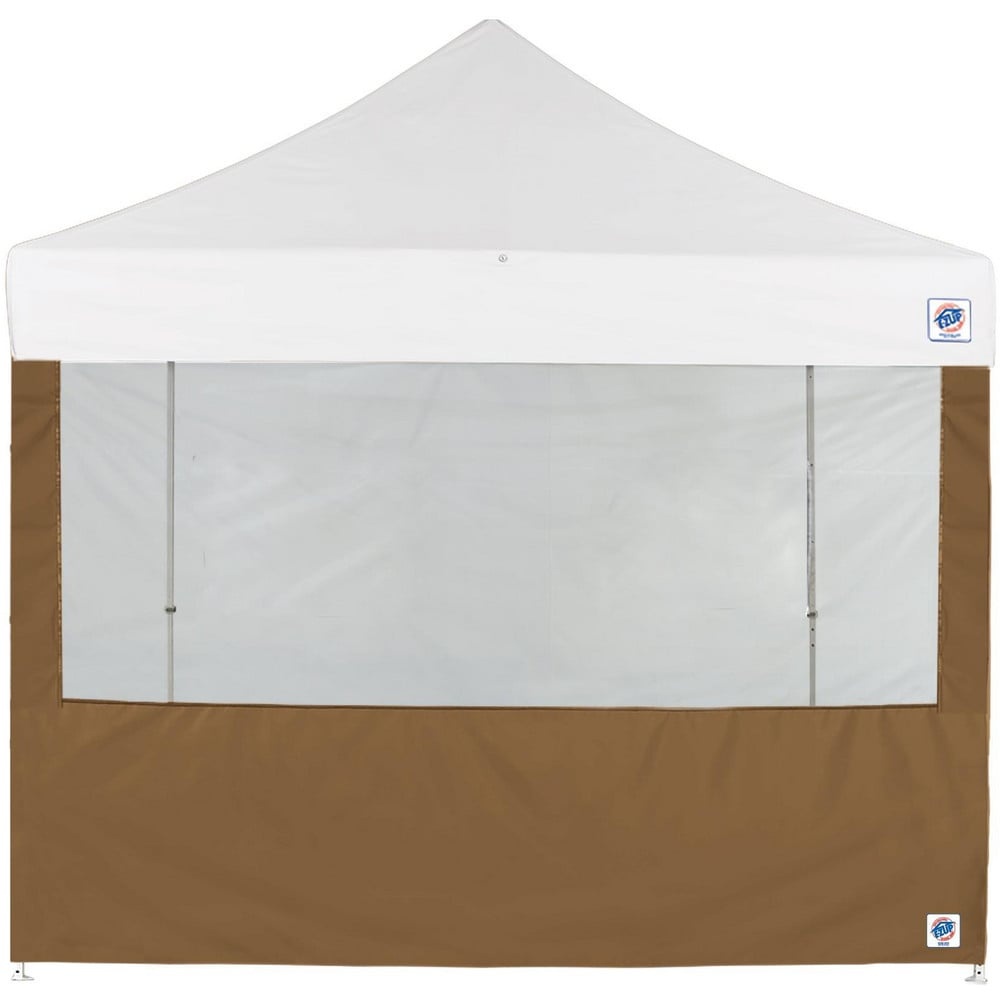
Brand: E-Z UP / Part #: SW3FB8FXTCB
Brand: E-Z UP
Item #: 67521575 Brand: E-Z UP Model #: SW3FB8FXTCB Product Specifications Product Type Sidewall Material Polyester For Use With Eclipse Includes (1) 8' TAA Compliant Food Booth Sidewall (Coyote Brown) Color Coyote Brown
Category: Sporting Goods > Outdoor Recreation > Camping & Hiking > Tent Accessories > Tent Vestibules